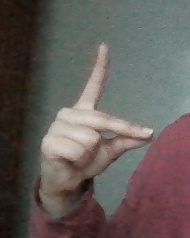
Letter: ta